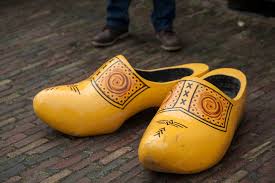
Label: Clog